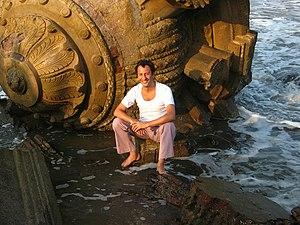
Pascal of Bollywood - Tranquebar - Tamil Nadu - Inde
Pascal of Bollywood, de son vrai nom Pascal Héni, est un chanteur français ayant acquis une notoriété en Inde, car il est le premier occidental à avoir réinterprété les chansons du cinéma indien aussi bien en hindî, qu’en tamoul ou en bengalî.